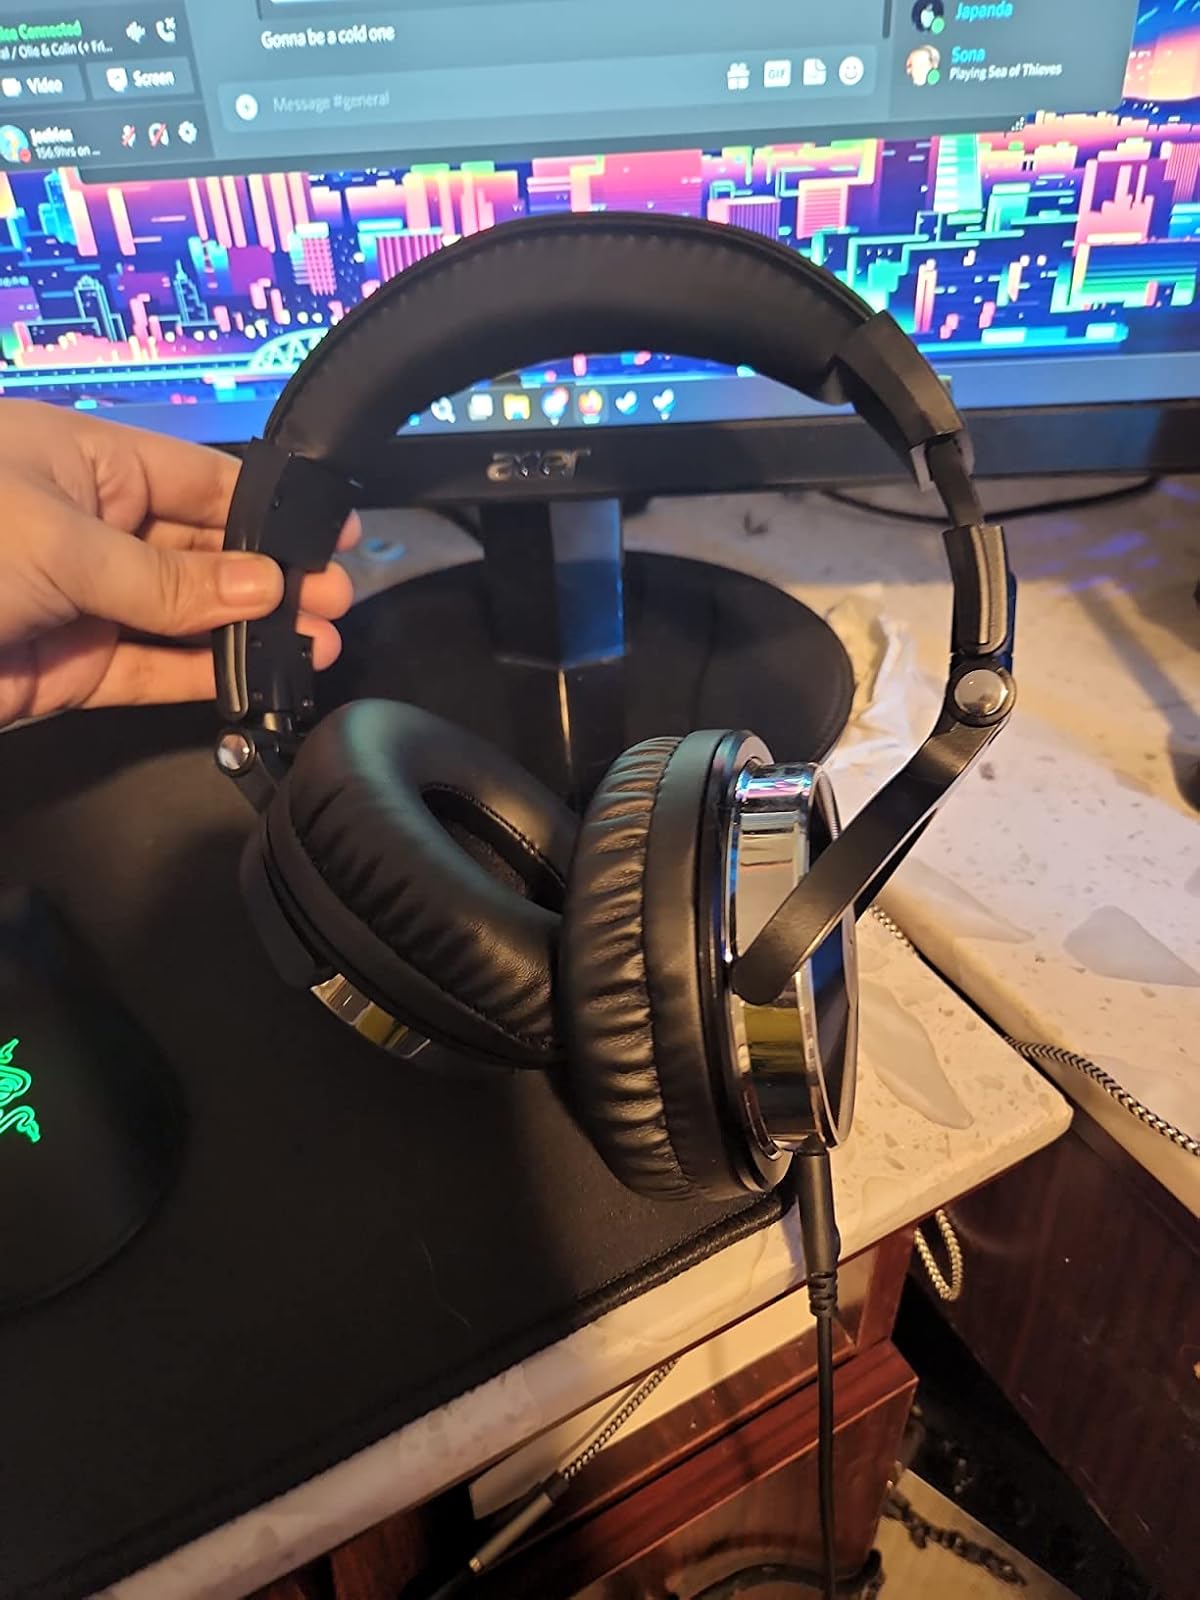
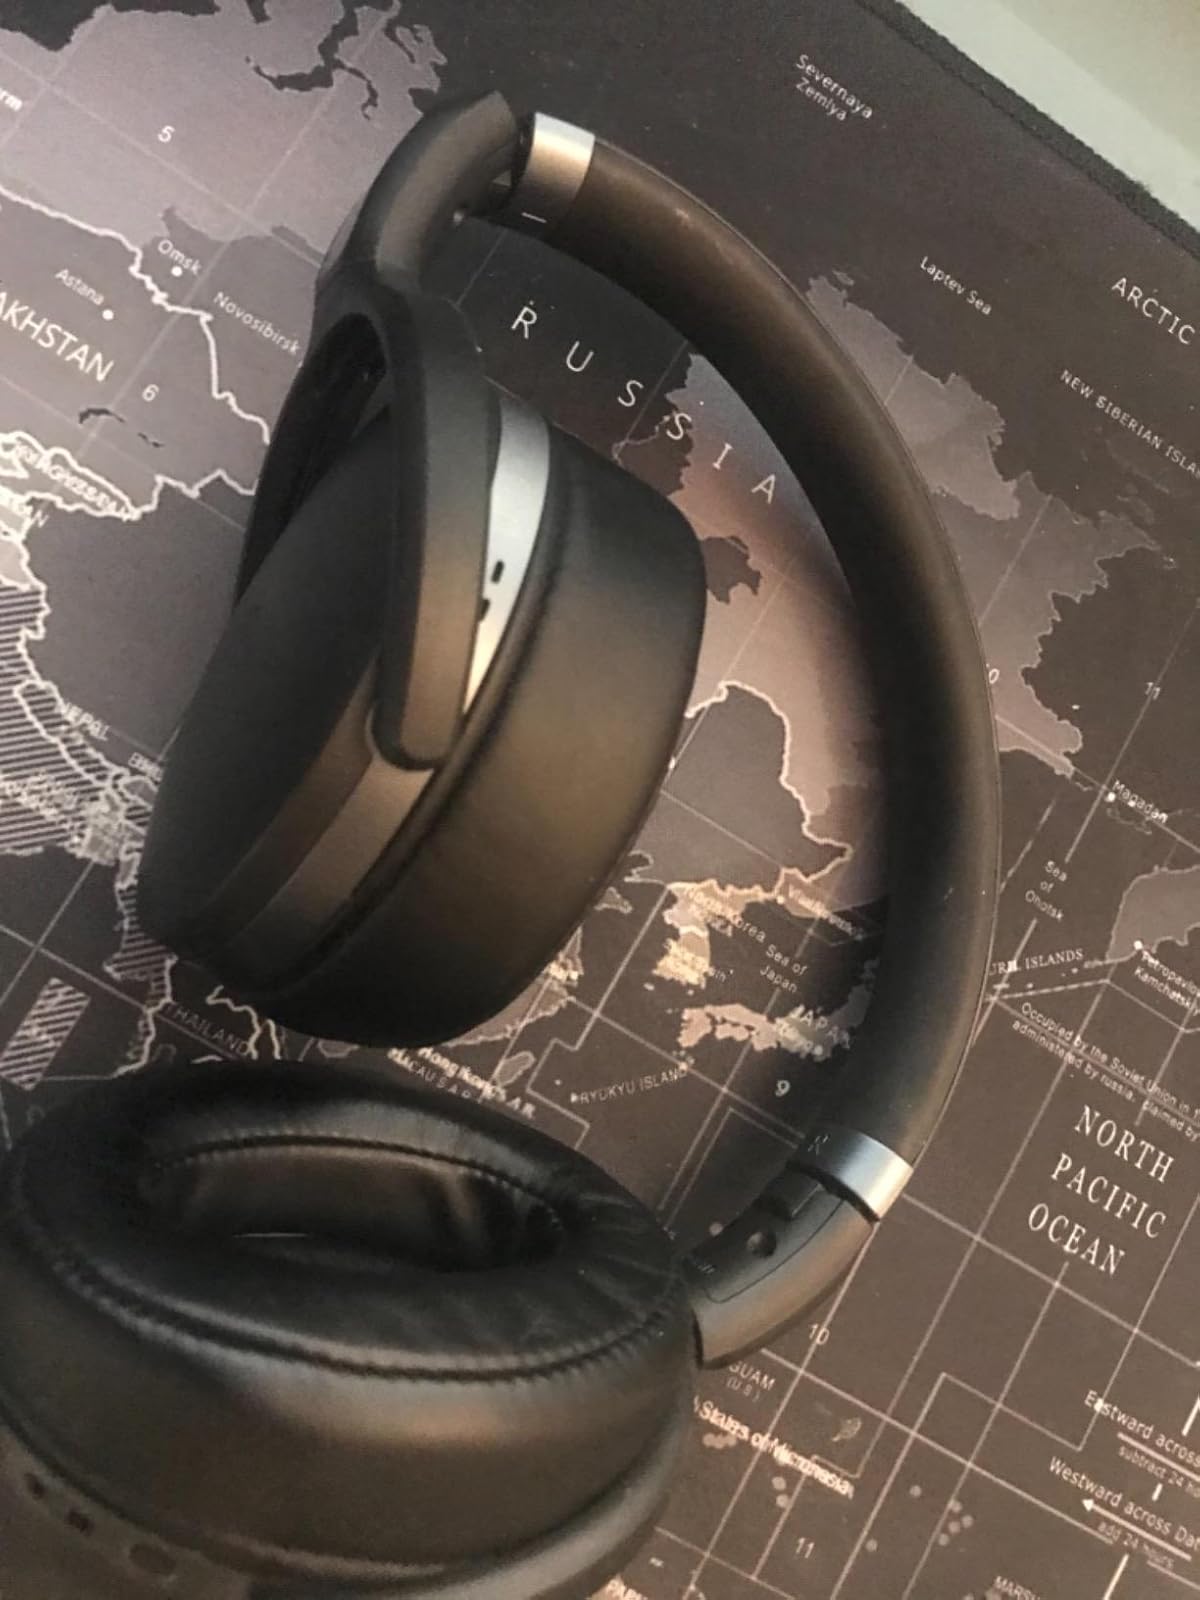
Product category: headphones
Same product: no